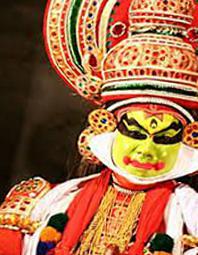
Dance form: kathakali